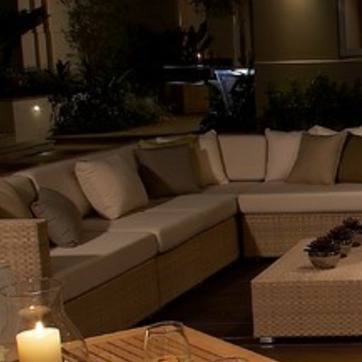
Material: fabric